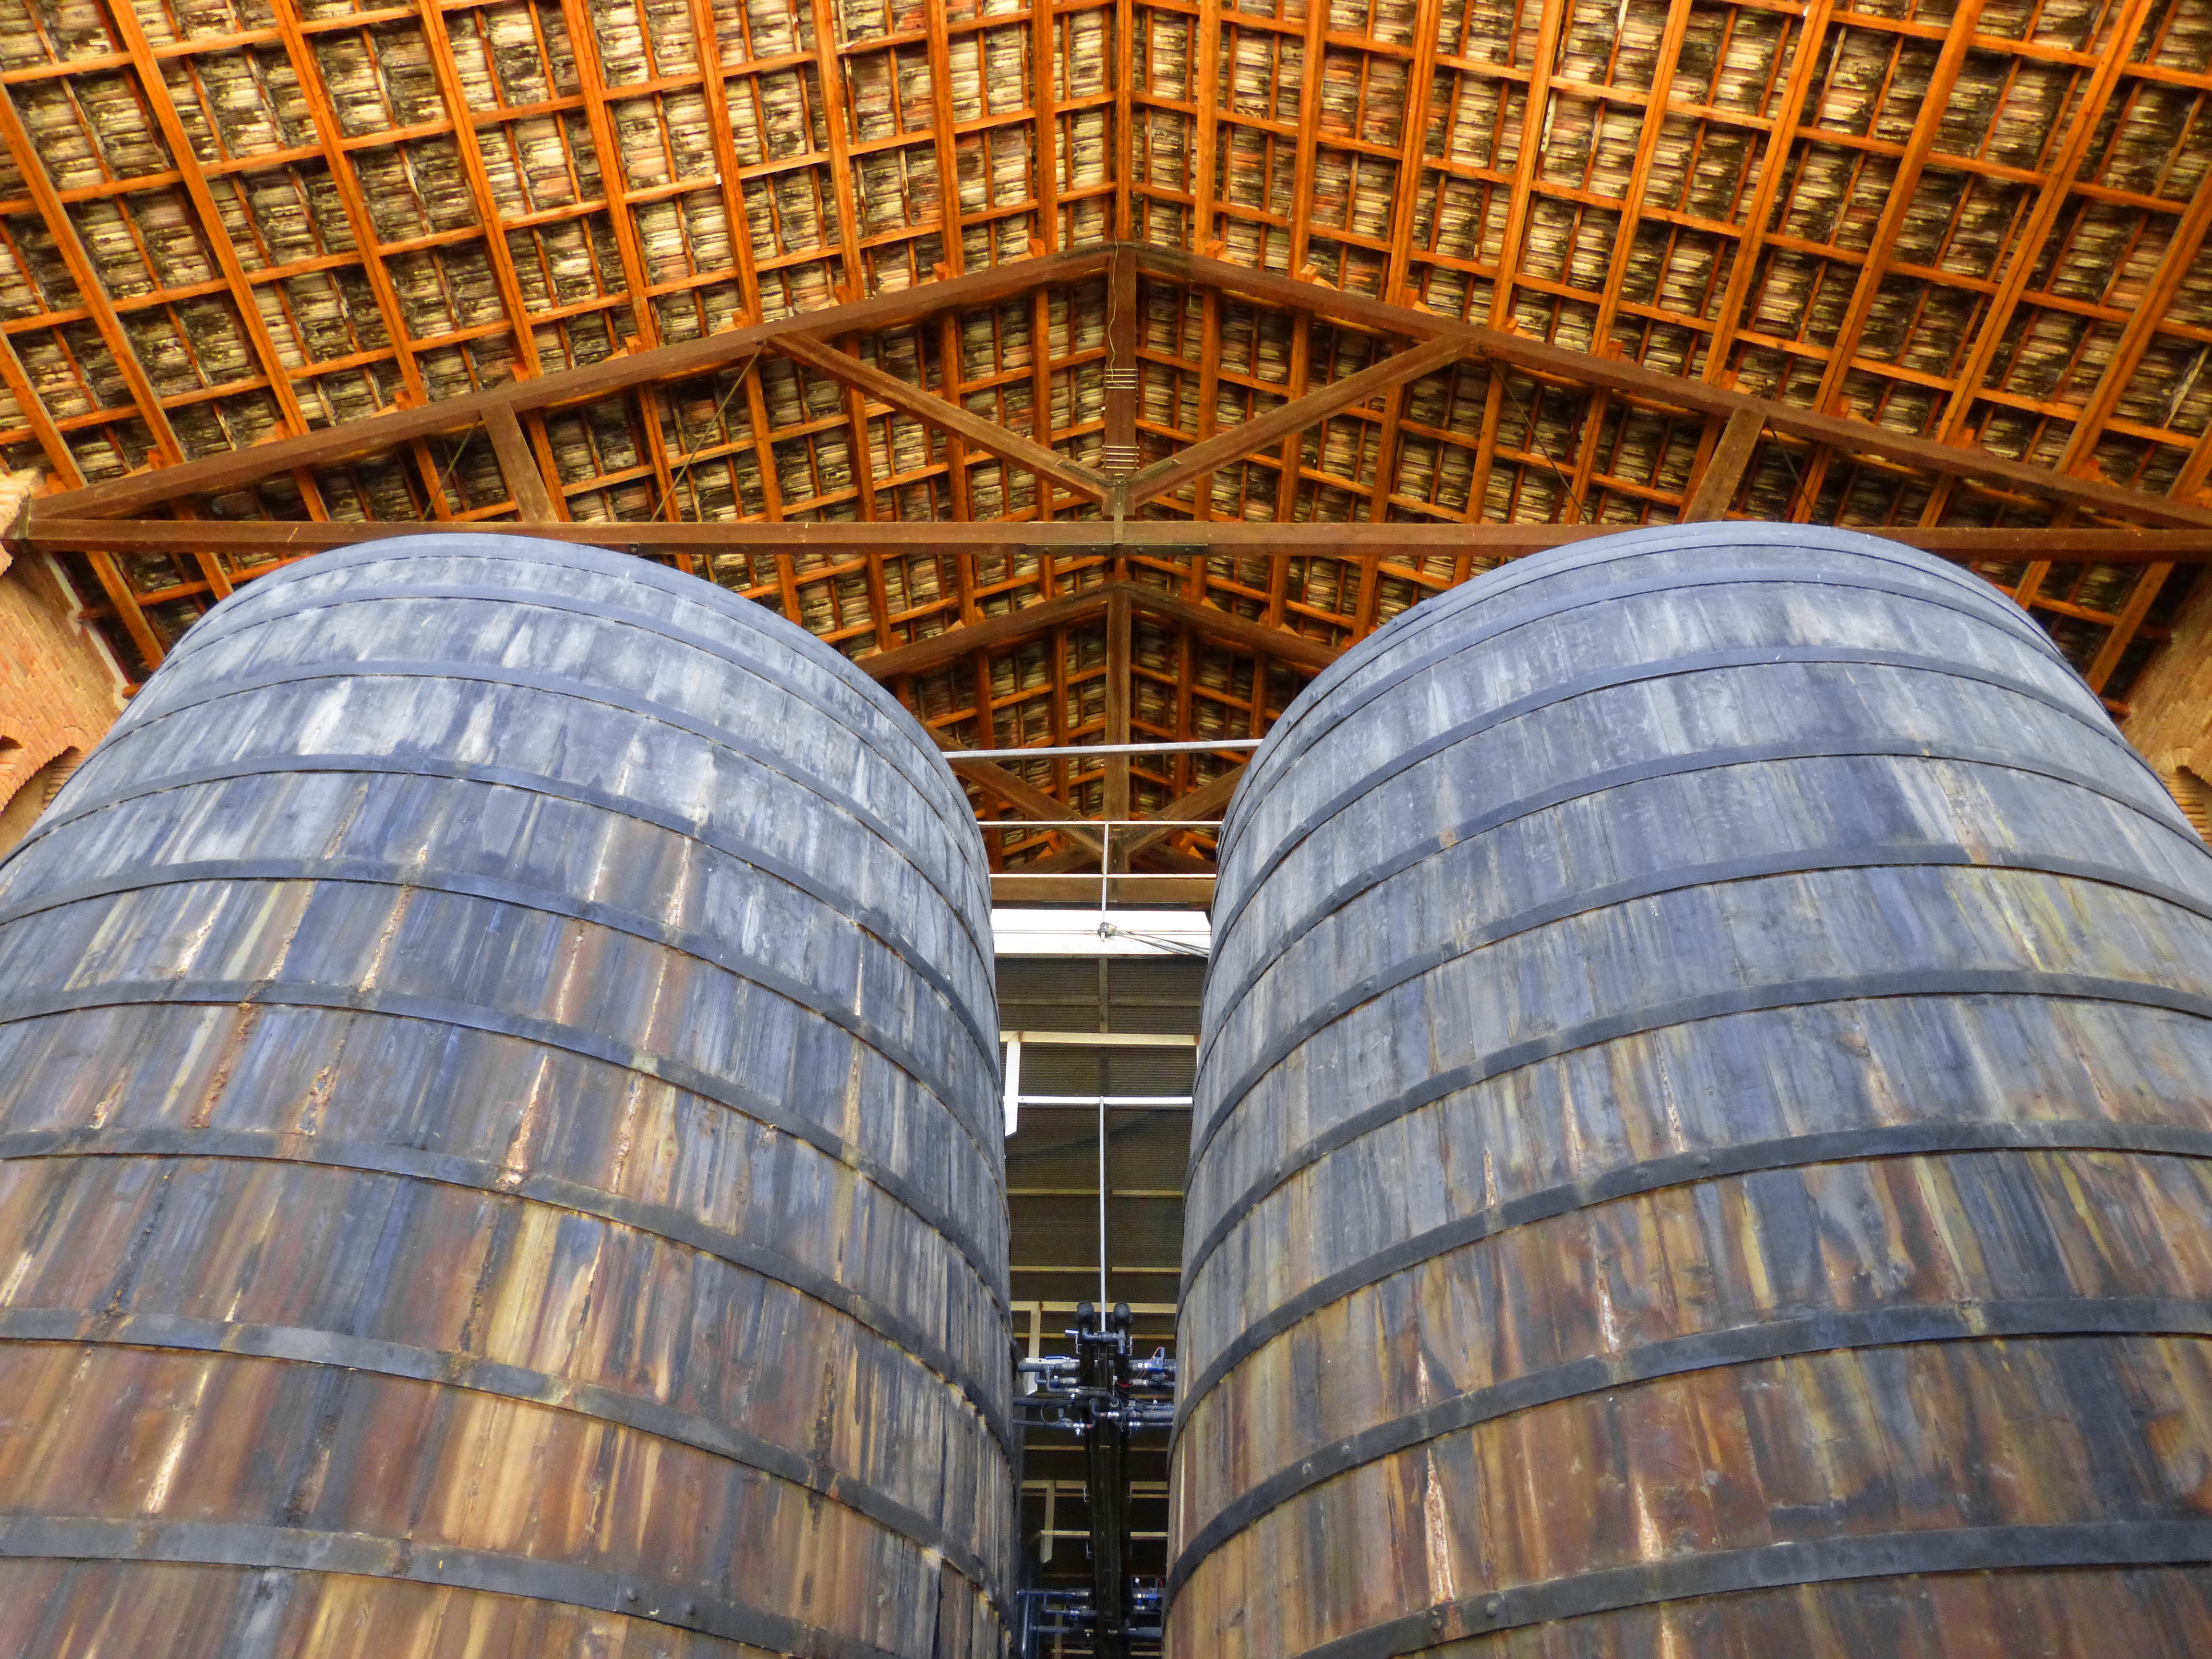
architecture, wood, roof, old, skyscraper, viticulture, winery, casks, celler, wine production, man made object, falset